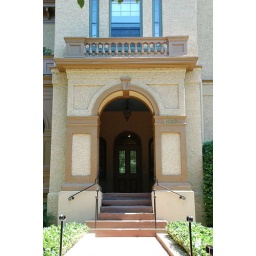
The green of the trees outside is reflected in the glass in the doors.